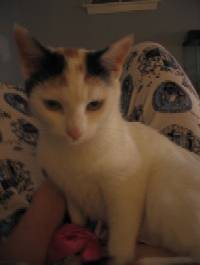
Label: cat